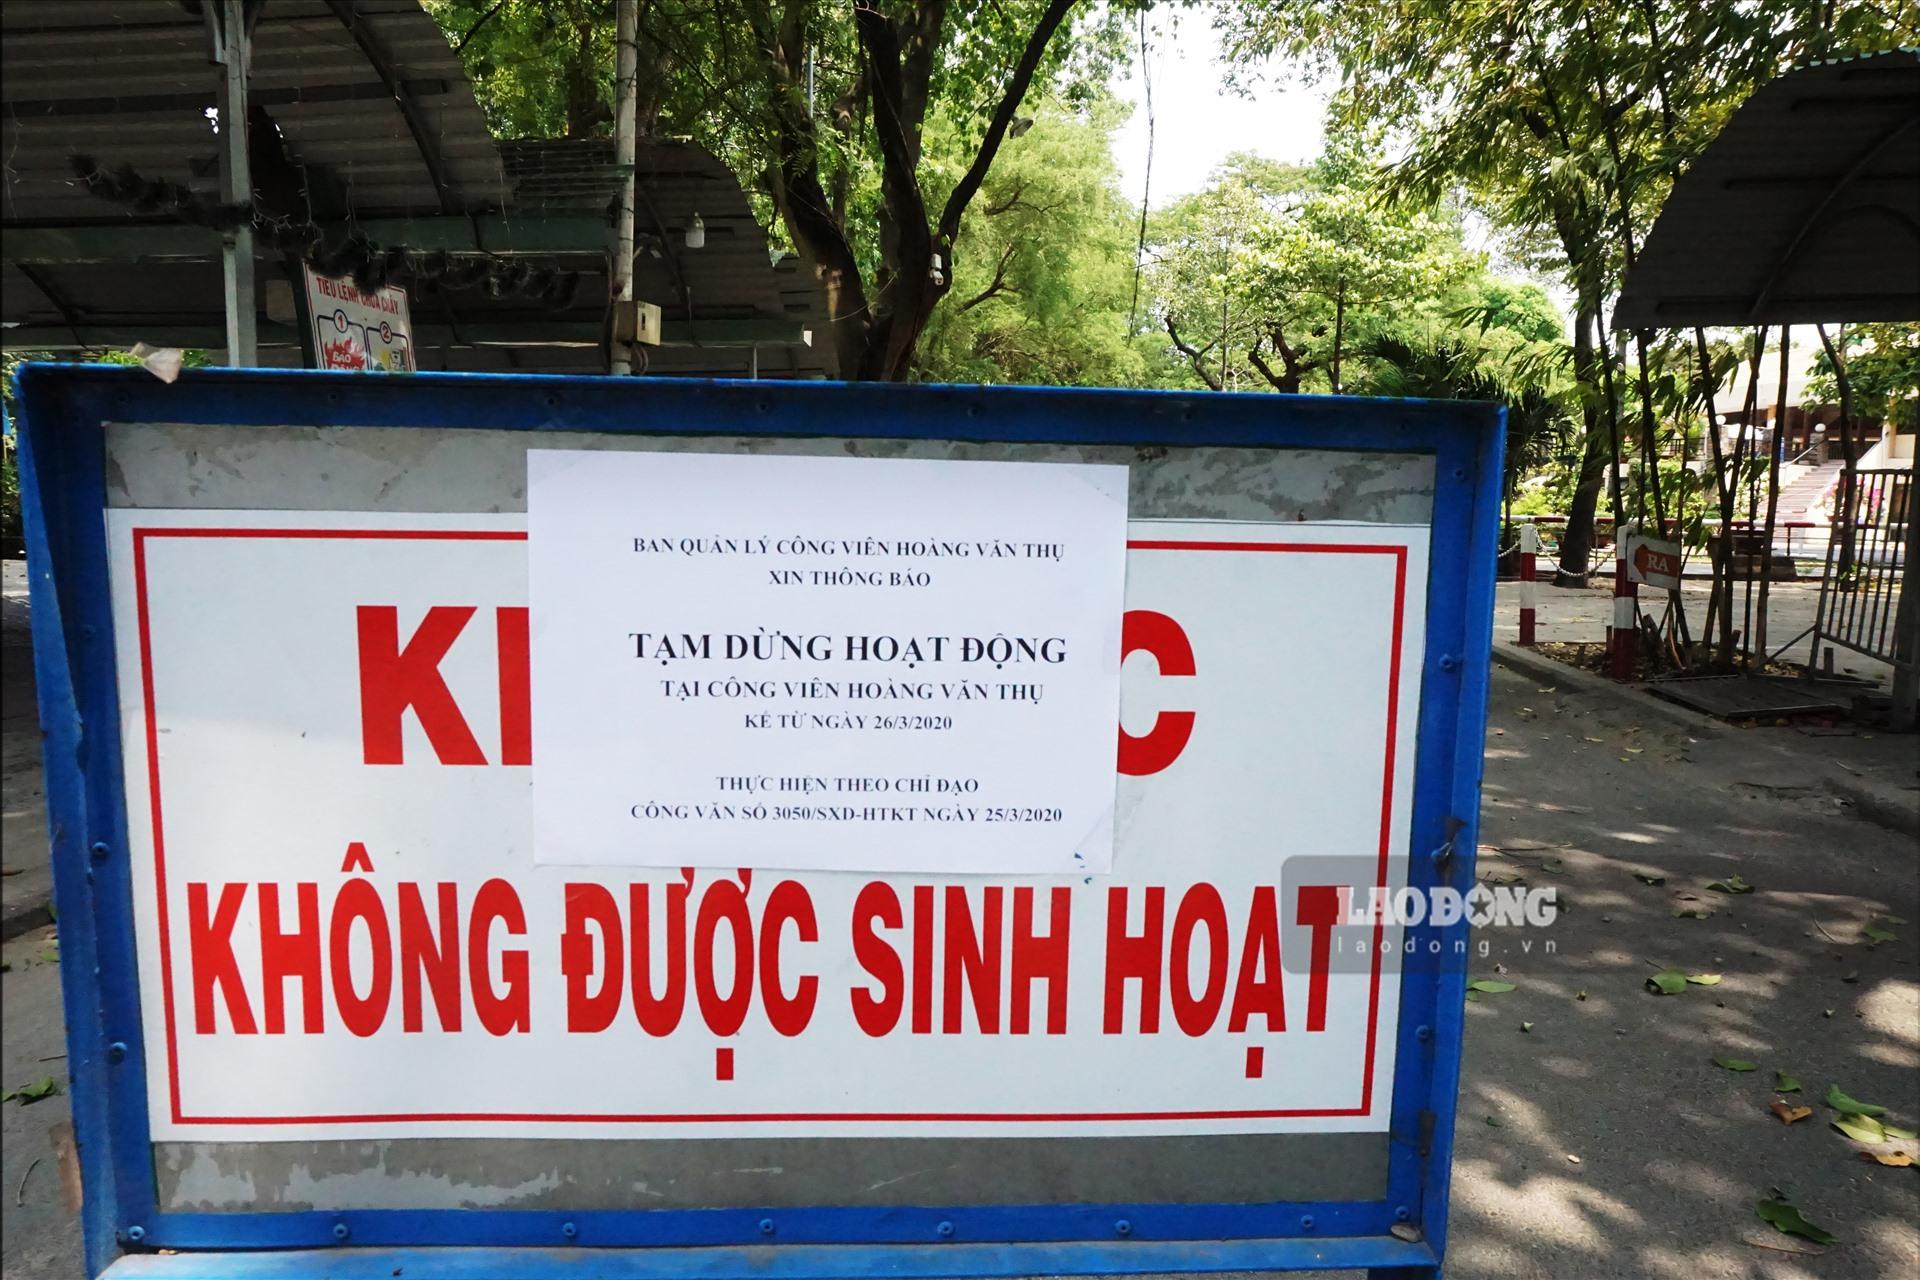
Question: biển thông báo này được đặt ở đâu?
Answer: ở công viên hoàng văn thụ